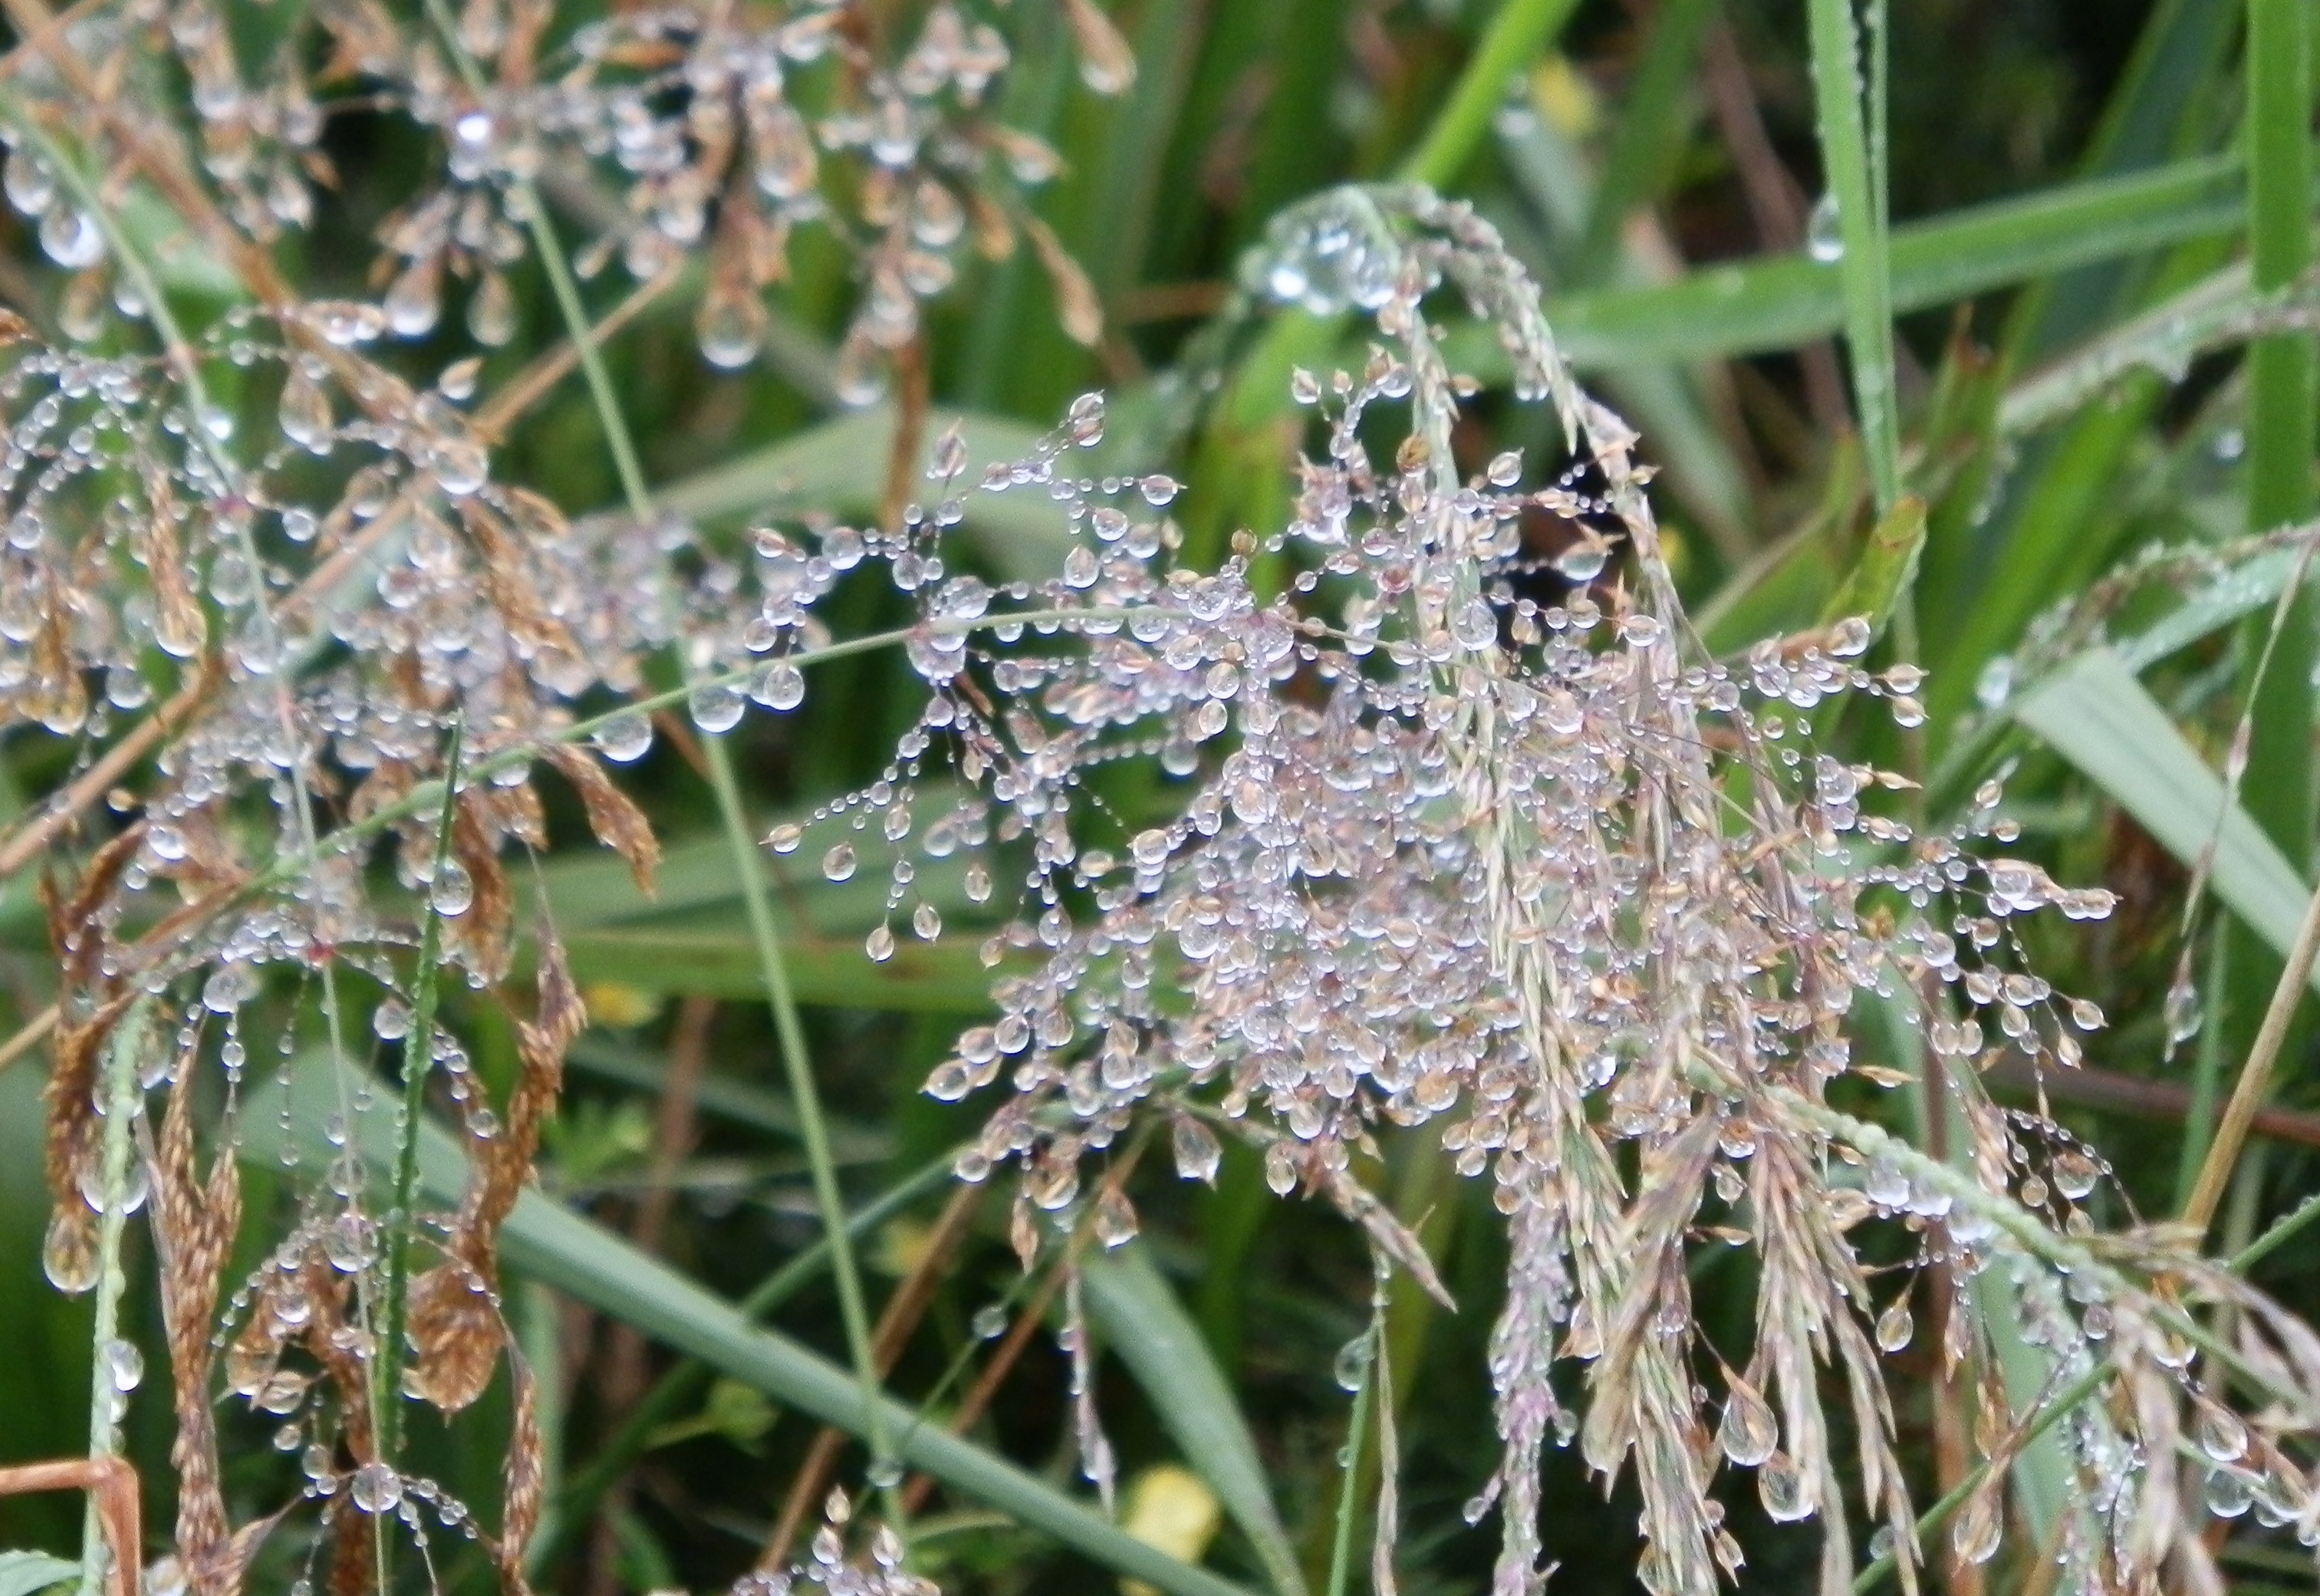
nature, grass, branch, drop, dew, plant, leaf, flower, frost, spring, herb, botany, flora, fauna, freshness, wildflower, close up, shrub, beauty, rocio, moisture, macro photography, flowering plant, grass family, land plant